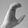
ASL letter: C